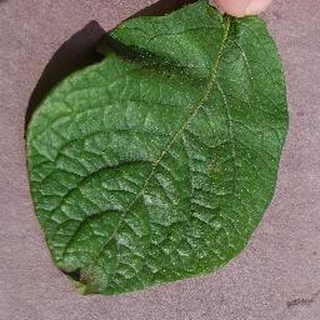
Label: healthy_potato